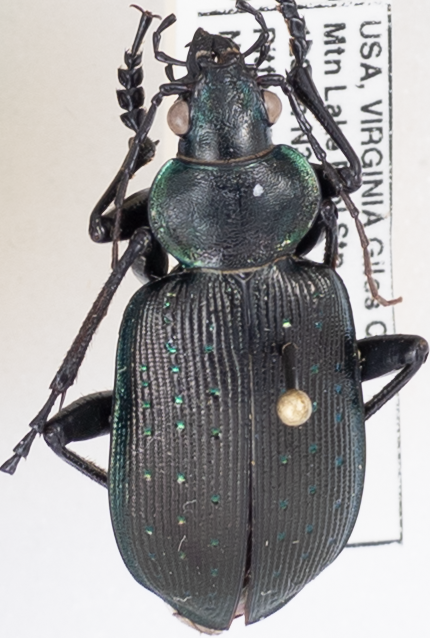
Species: Calosoma frigidum
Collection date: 2019-06-18 04:00:00
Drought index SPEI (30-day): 0.36
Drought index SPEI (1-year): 2.09
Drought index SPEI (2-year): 2.09